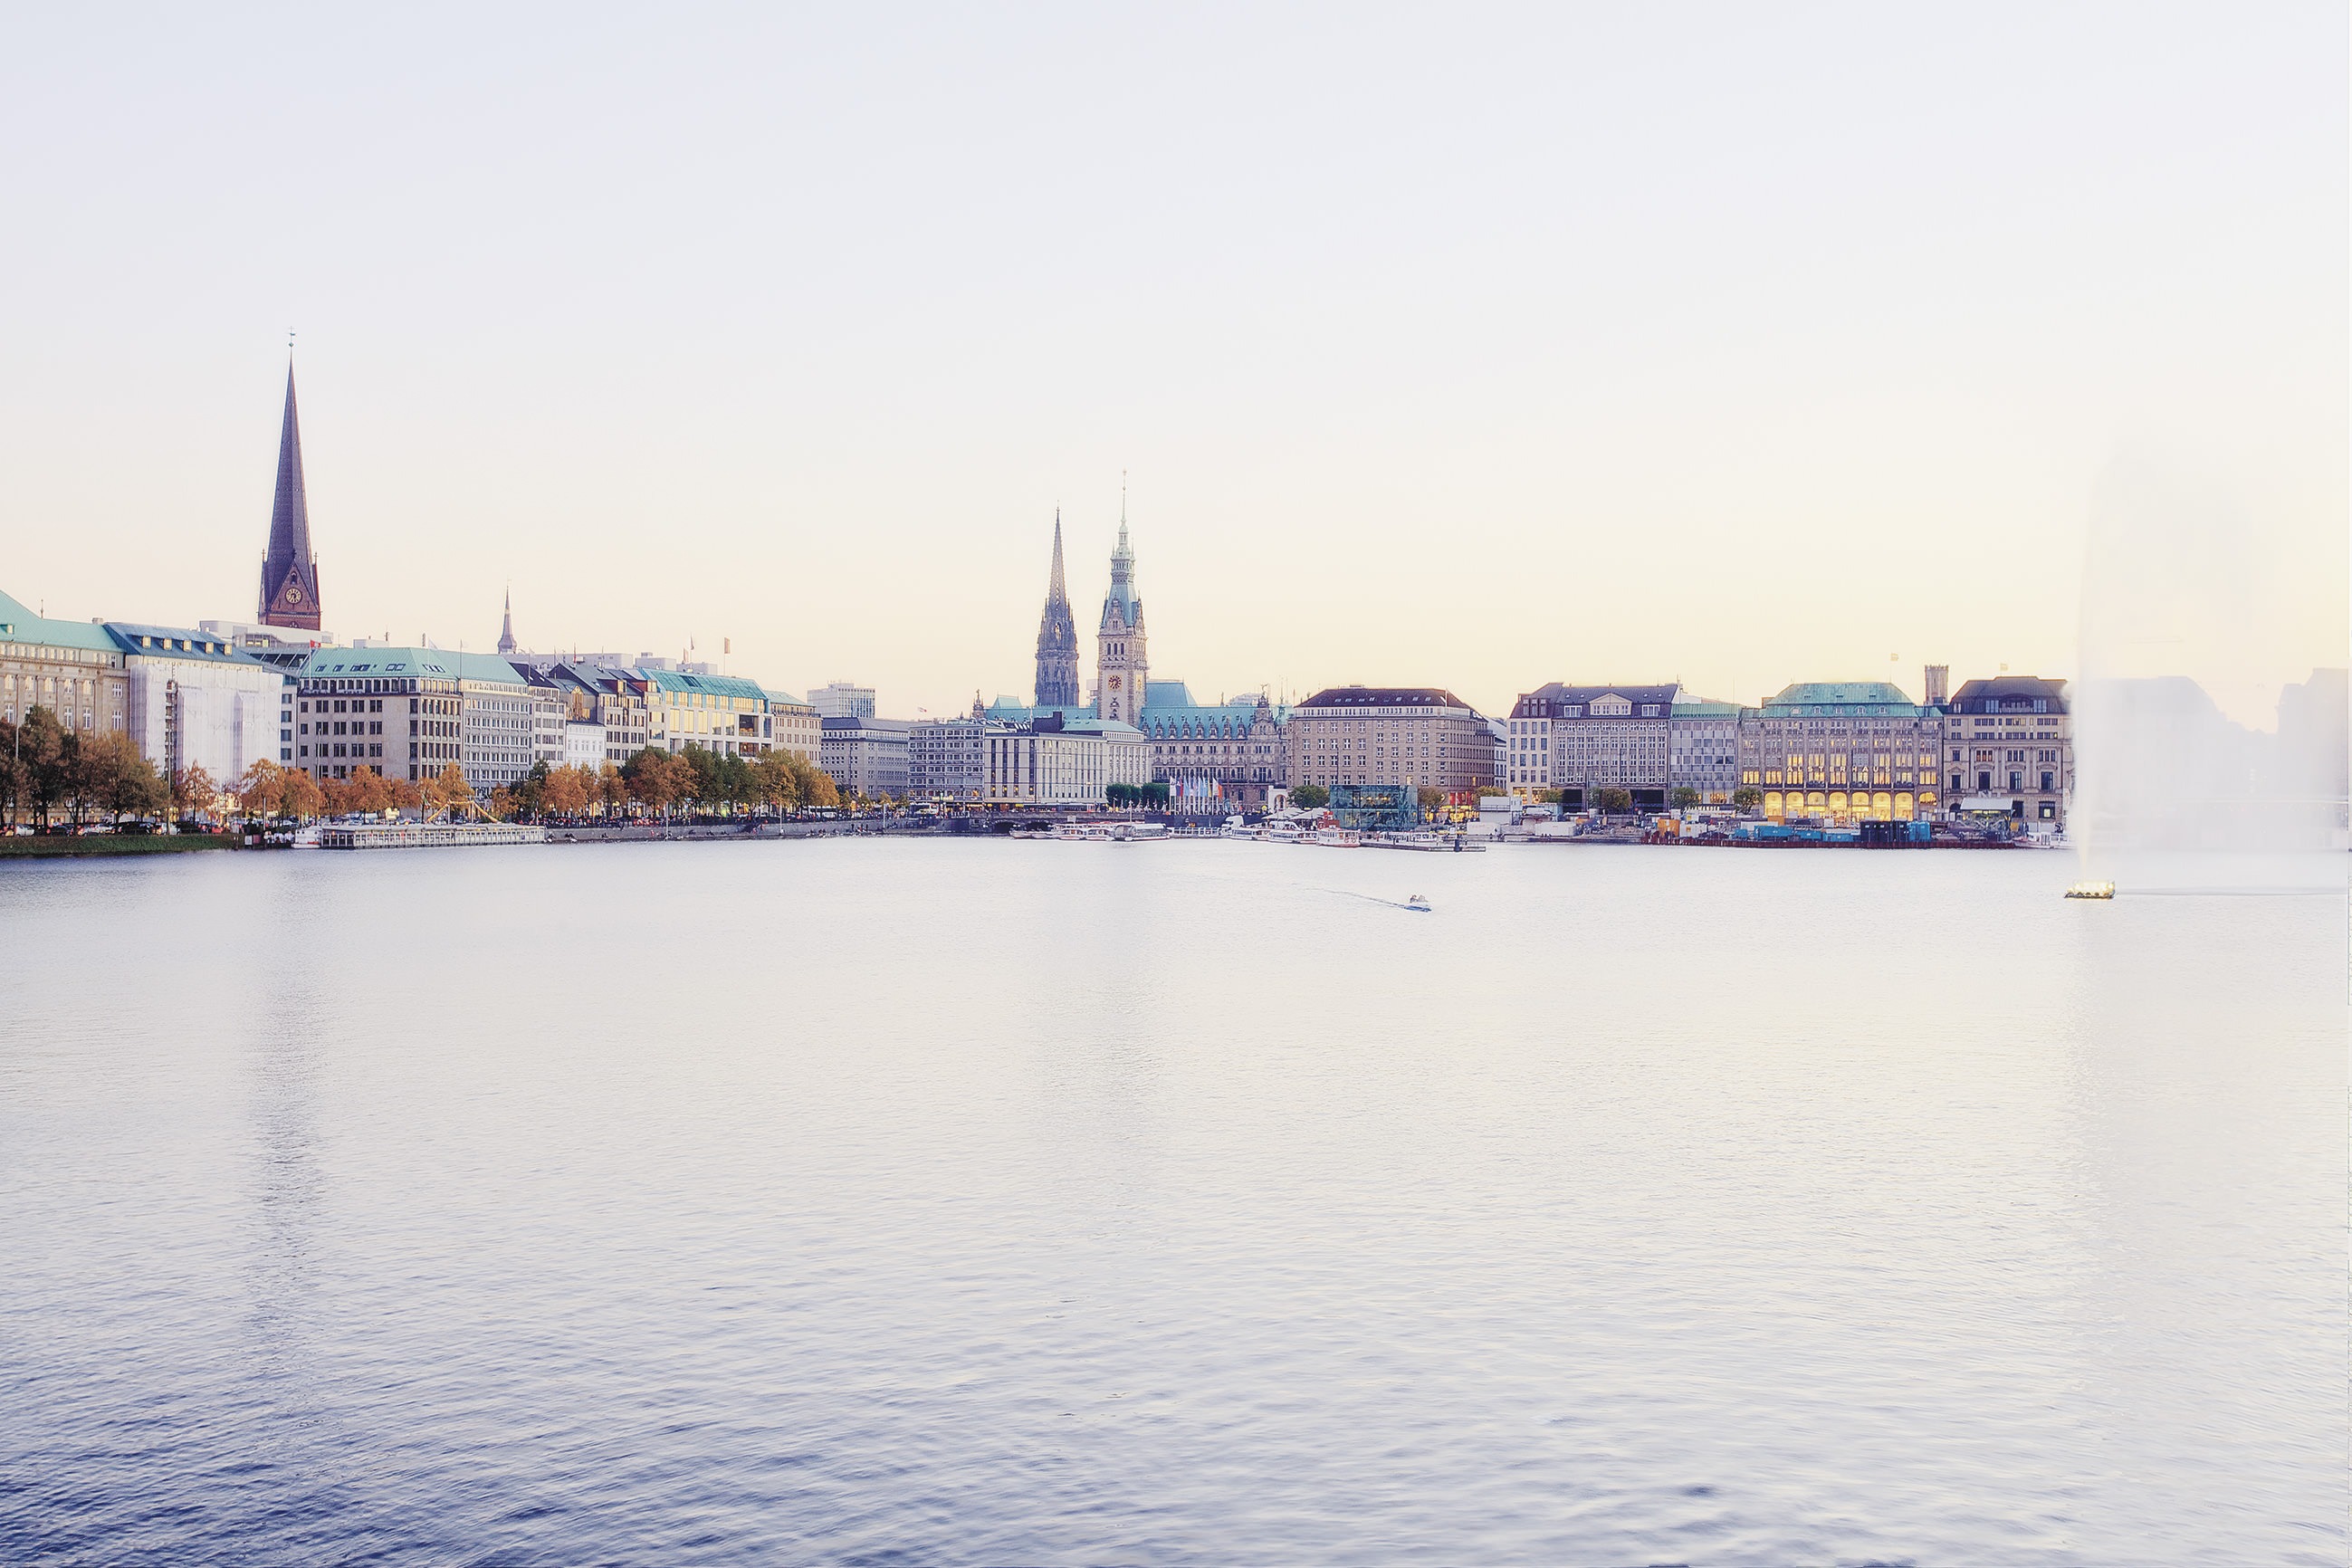
sea, water, horizon, sky, sunset, bridge, skyline, morning, view, city, skyscraper, river, cityscape, dusk, evening, reflection, haze, waterway, pastel, germany, views, abendstimmung, hamburg, alster, high key, innenalster, atmospheric phenomenon, human settlement